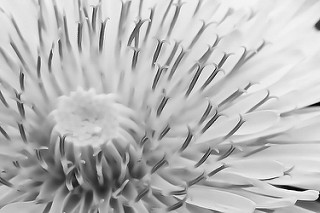
Flower: dandelion